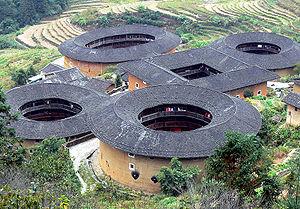
Cet article recense les sites inscrits au patrimoine mondial en Chine.
Un tulou est une forme traditionnelle de résidence communautaire des populations hakka que l'on trouve dans la province du Fujian, dans le Sud de la Chine. Les tulou ont été construits entre le XVᵉ et le XXᵉ siècle par les Hakkas, dans des vallons plantés de théiers. Construit sur la base d'une enceinte défensive en terre crue de forme circulaire ou rectangulaire, il peut accueillir plusieurs centaines de personnes. Une ou deux portes permet d'entrer dans le bâtiment, les portes des appartements étant au centre du bâtiment. Des coursives permettent d'y accéder dans les étages supérieurs.